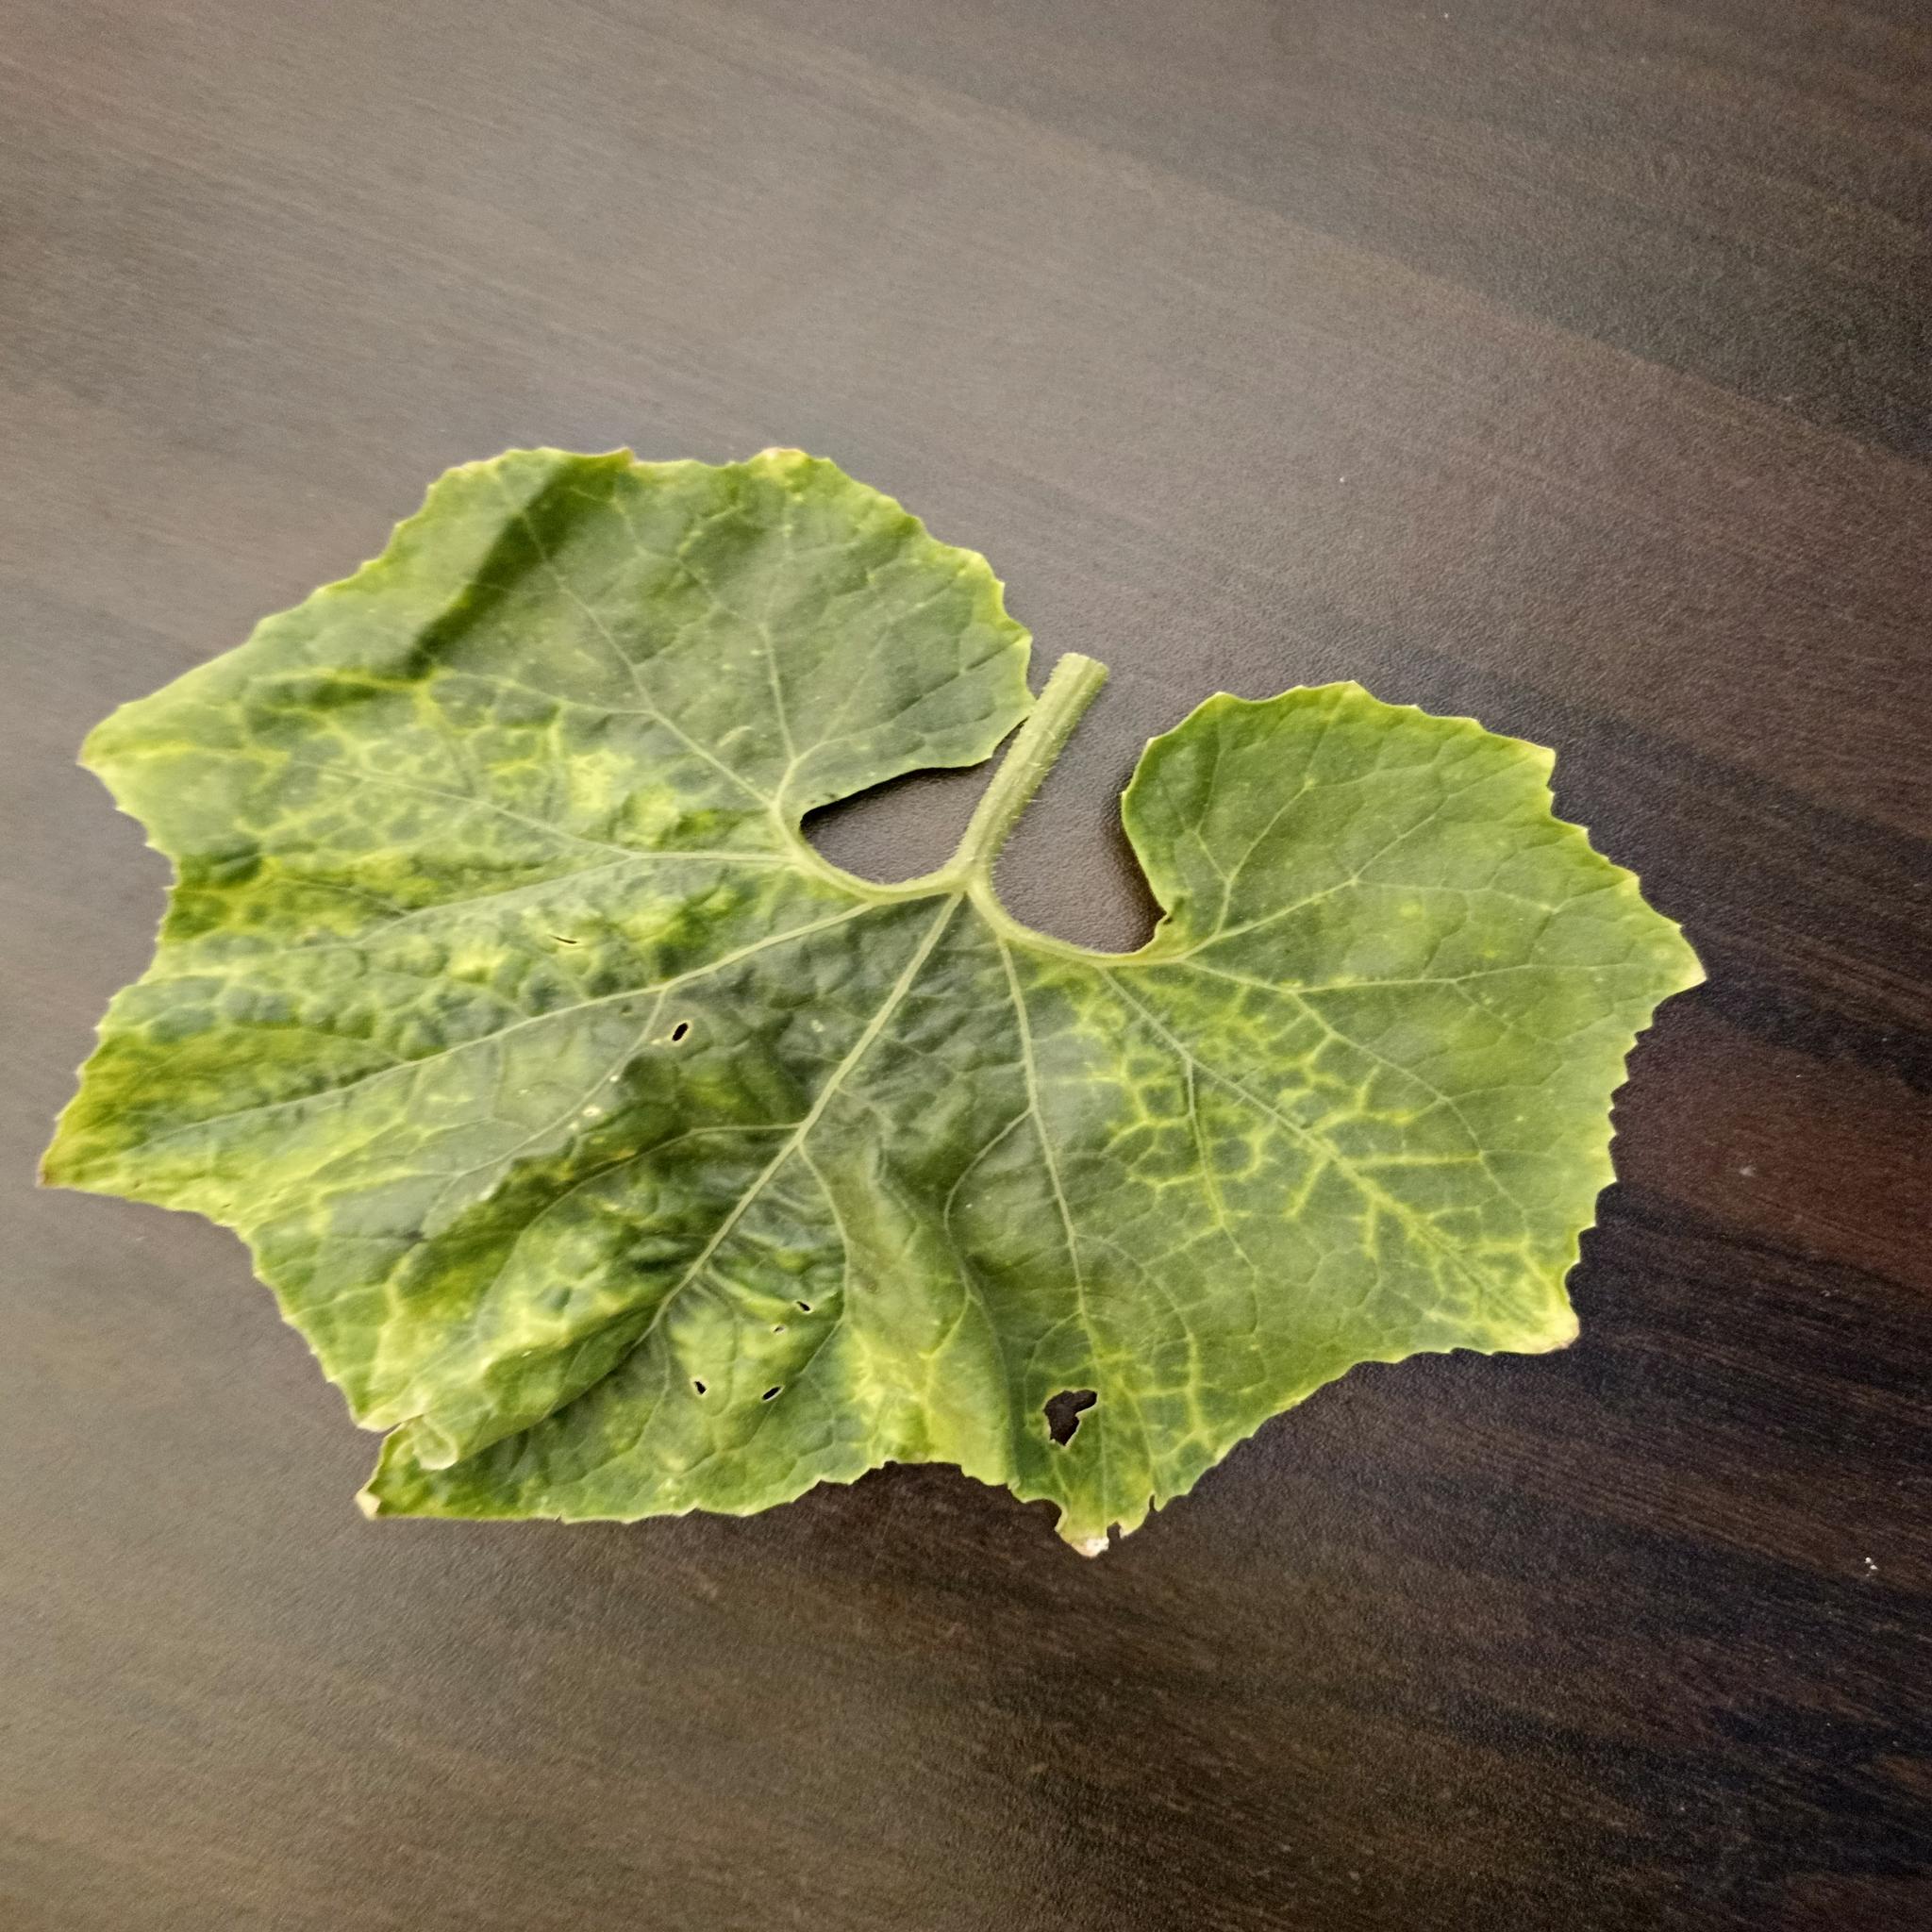
Label: Downy mildew